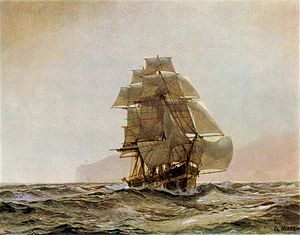
Fregatten Jylland
Fregatten Jylland maleri af Christian Mølsted.
Fregatten Jylland deltog under 2. Slesvigske Krig i Slaget ved Helgoland den 9. maj 1864. I kamp mod dele af den østrigske og den preussiske flåde lykkedes det danskerne at sende modstanderne på flugt, men sejren ændrede ikke krigens udfald – Danmark led et sviende nederlag.